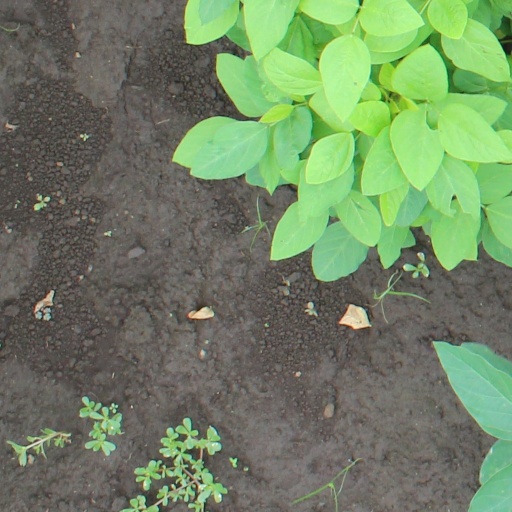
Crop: soybean